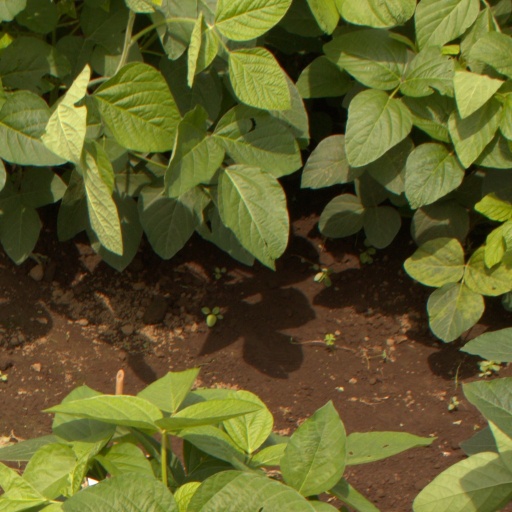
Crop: soybean